Boston Blackie's Chinese Venture

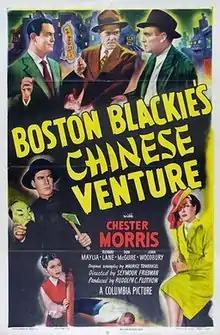
Film poster

Boston Blackie's Chinese Venture is a 1949 mystery film directed by Seymour Friedman, starring Chester Morris. This was the last of Columbia's 14 "Boston Blackie" pictures (1941–49).